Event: Nepal Earthquake
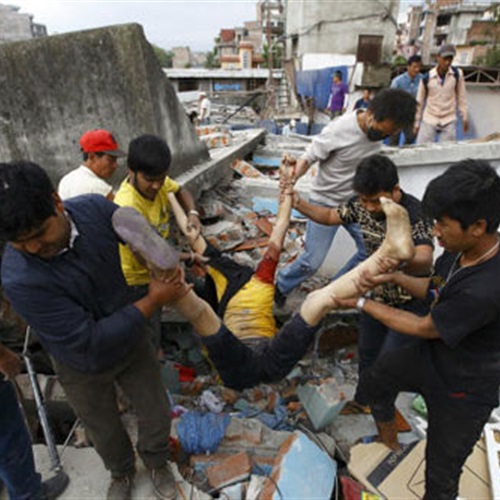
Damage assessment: damage